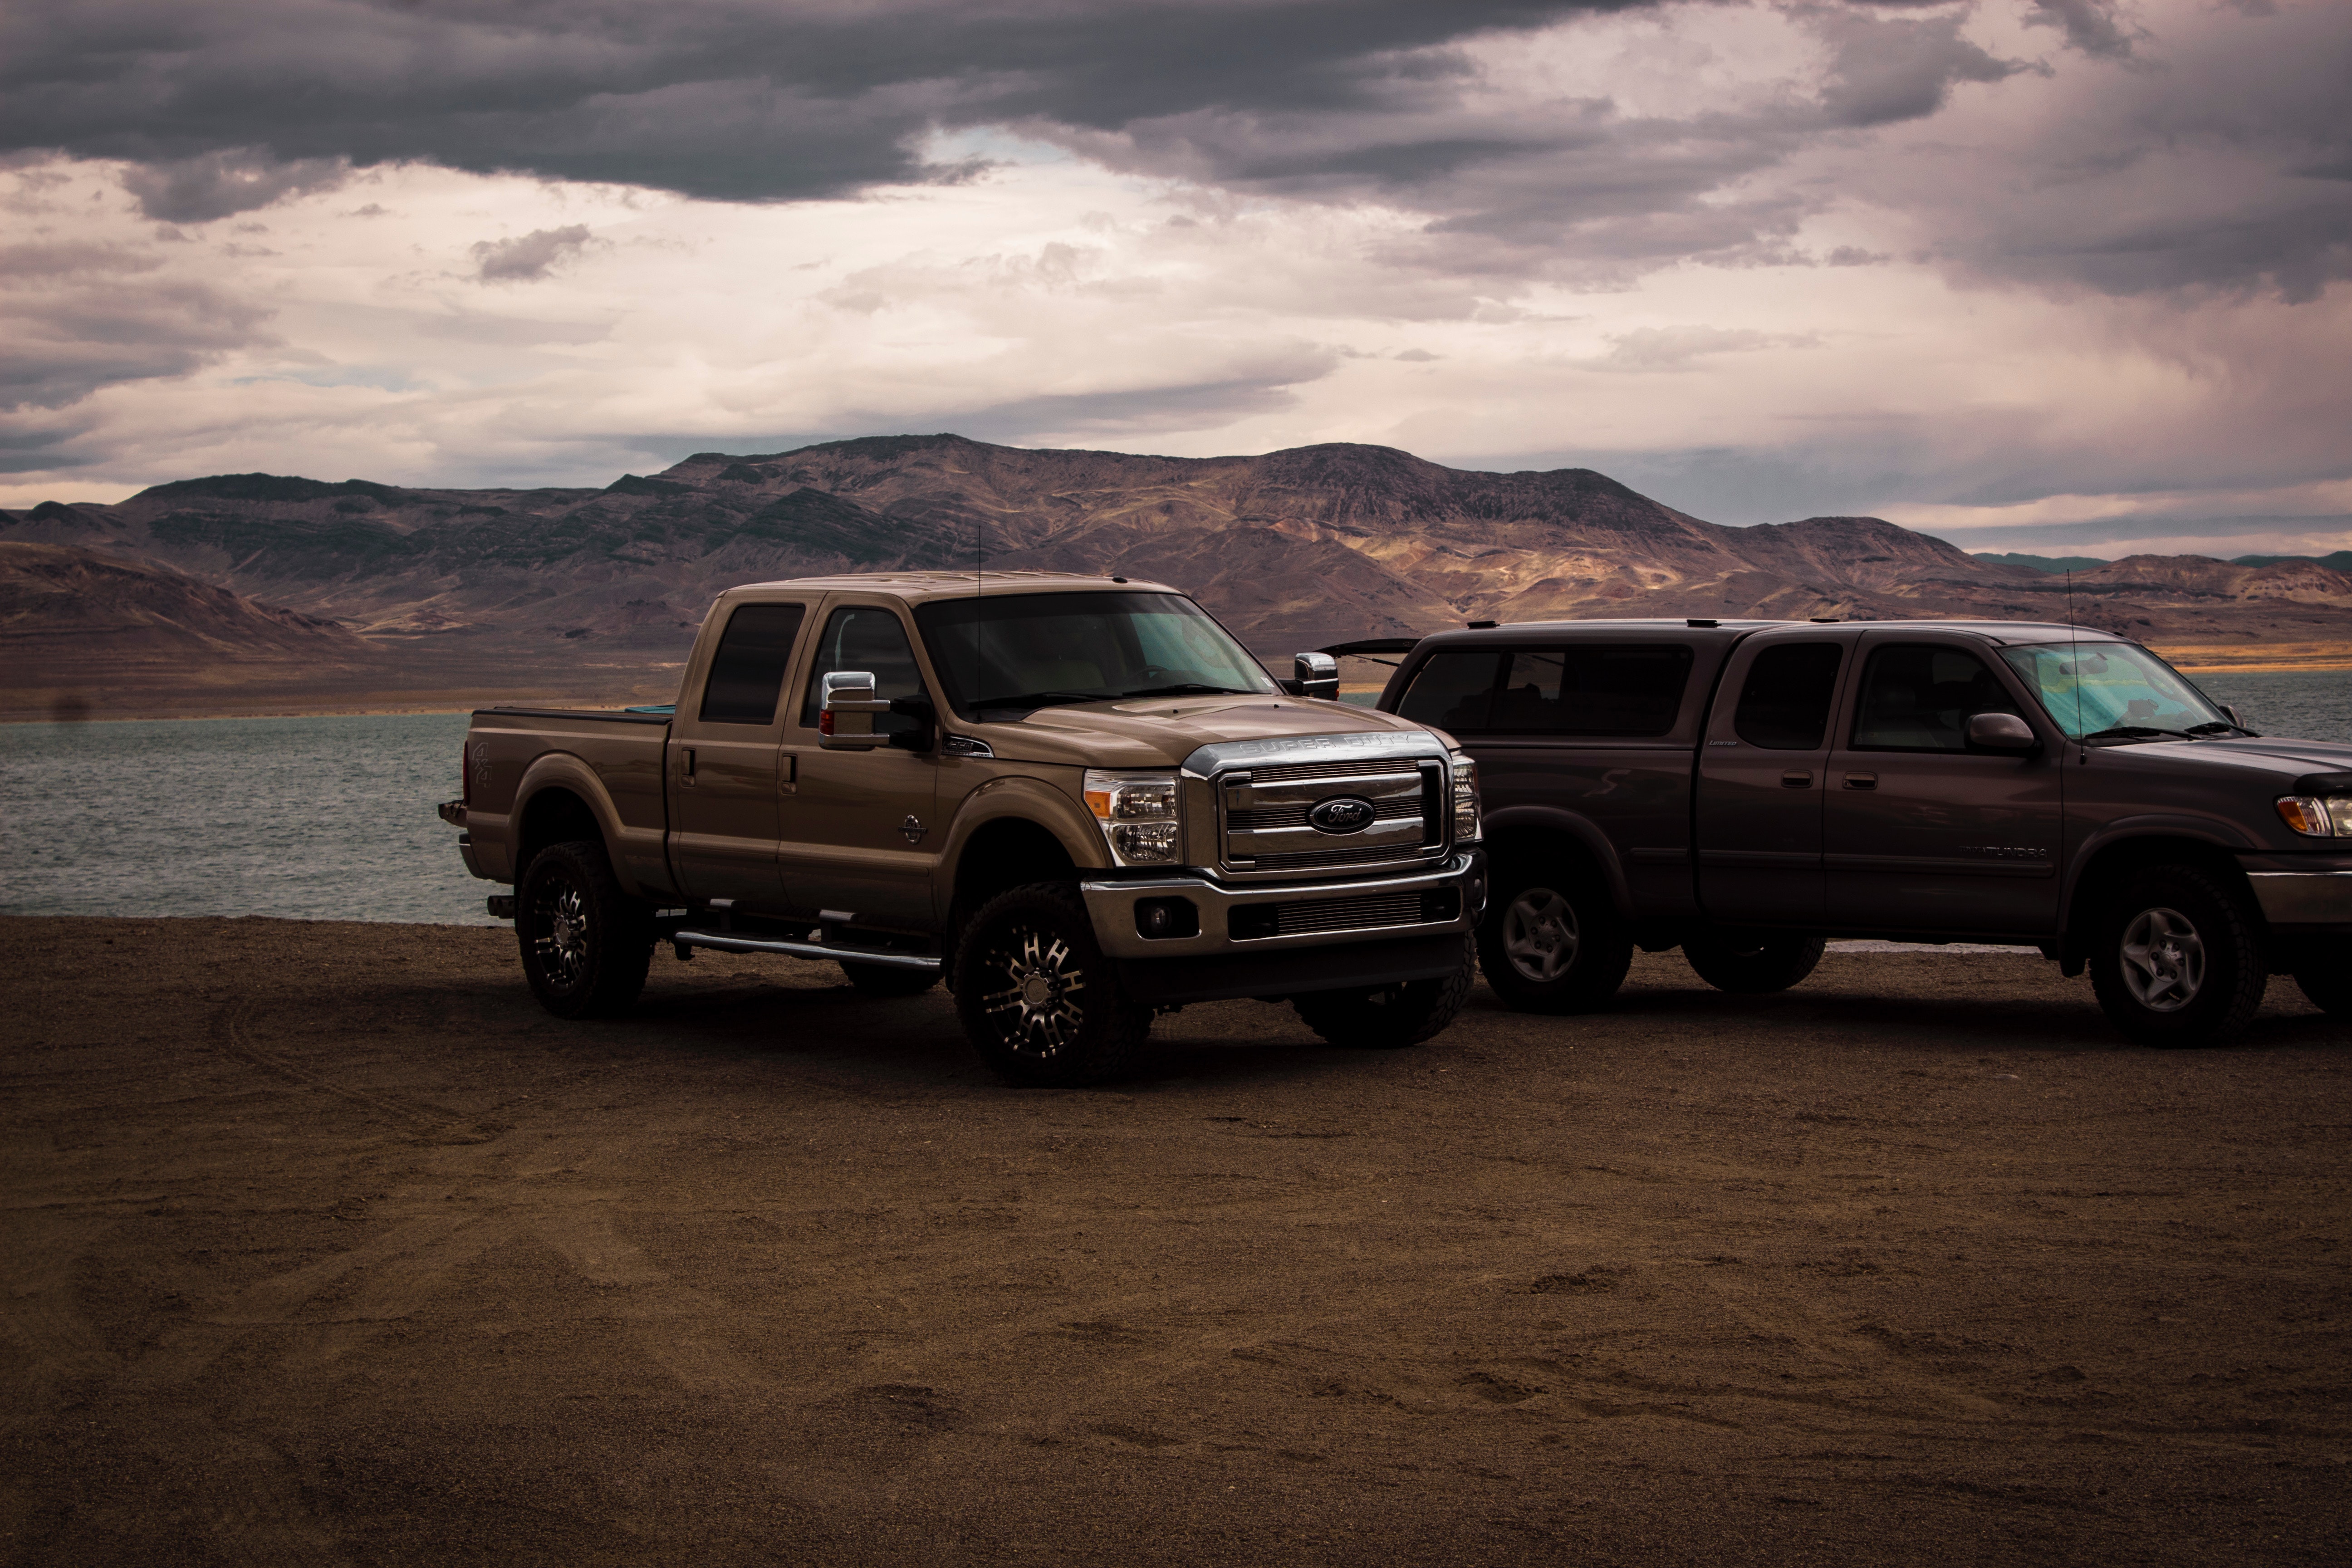
land vehicle, vehicle, car, pickup truck, automotive tire, sand, tire, truck, automotive exterior, landscape, truck bed part, off roading, bumper, automotive design, ford f series, terrain, ford, Bumper part, off road vehicle, rim, fender, wheel, commercial vehicle